Miguel Olivo

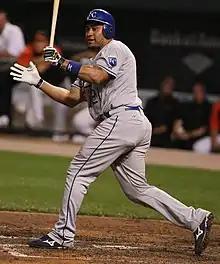
Olivo with the Royals in 2009

On December 27, 2007, Olivo signed a one-year contract with the Kansas City Royals. On August 3, 2008, during a game against the White Sox, he was hit by a pitch thrown by D. J. Carrasco. Olivo charged after Carrasco and started another bench-clearing brawl. On November 6, 2009, the Royals declined his option, making him a free agent. In 198 games over two seasons, he hit .251 with 35 homers and 106 RBI.